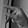
ASL letter: P